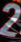
Number: 2